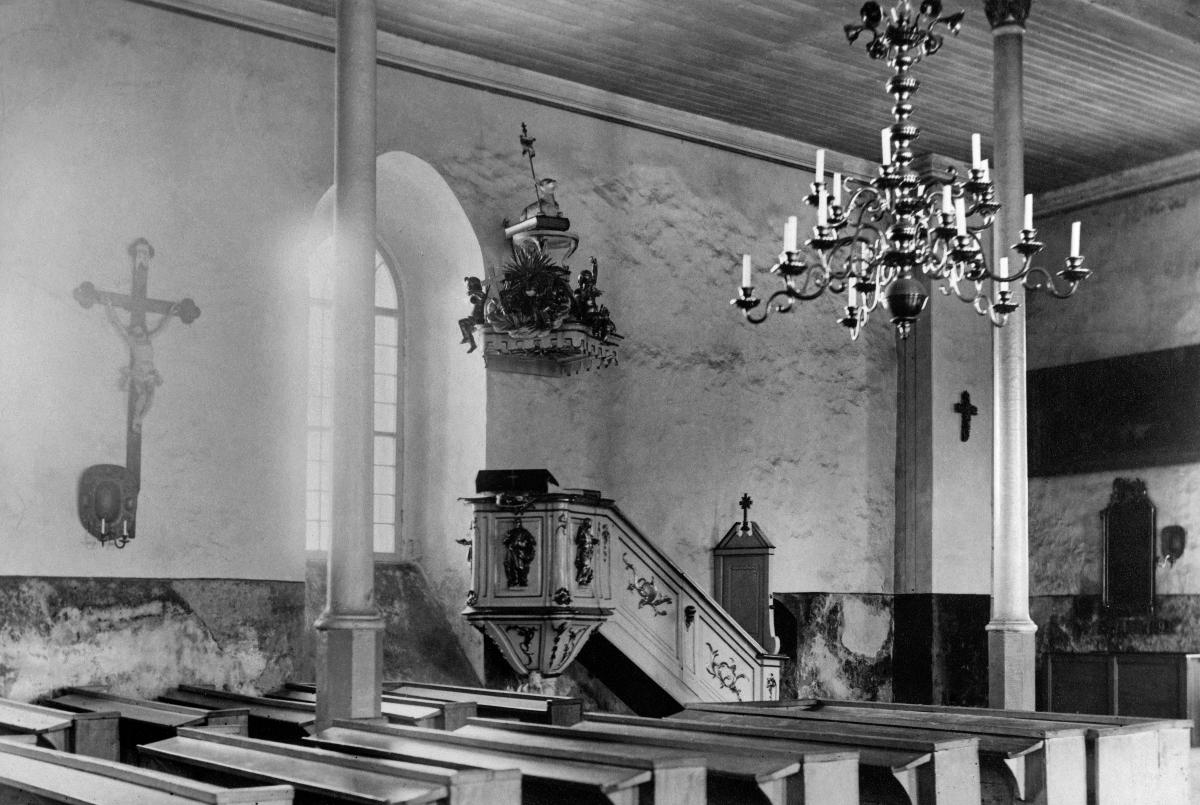
Inkerinmaa
Ingria
sisällön kuvaus: Moloskovitsan kirkko sisältä, Inkeri 1911. Saarnastuolin katokkeella olevat enkelit ovat alunperin olleet saarnastuolin alapuolella kannattamassa sitä käsillään. content description: Interior of the church of Moloskovitsy, Ingria 1911.
Kuvaaja: Lukkarinen, Jussi, kuvaaja
Vuosi: 1911
Paikka: , Venäjä; Venäjä, Inkerinmaa; Venäjä, Inkeri
Aiheet: Venäjä; itämerensuomalaiset kansat; kirkkorakennukset; interiöörit; saarnatuolit; kynttiläkruunut; Russia; Baltic-Finnish peoples; church buildings; interiors; pulpits; churches; Ryssland; östersjöfinska folk; kyrkobyggnader; interiörer; predikstolar